Starlight Theatre (Kansas City, Missouri)

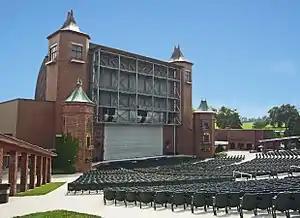
Starlight Theatre stage.

Starlight Theatre’s story dates back to 1925, the year Romania’s Queen Marie paid a visit to Kansas City. To celebrate her arrival, the Kansas City Federation of Music organized a showcase of local talent for the Queen that was also open to the public.